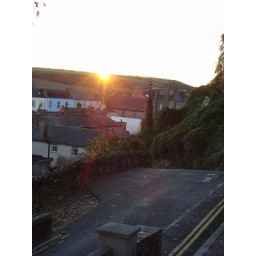
Sunrise in Youghal from our bedroom window